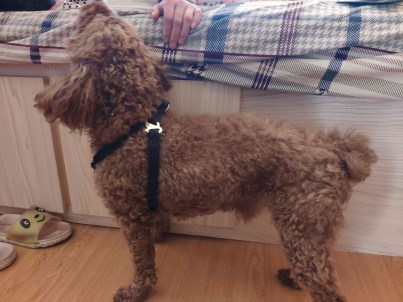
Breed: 7449-n000128-teddy